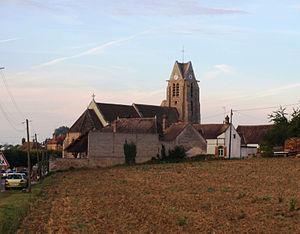
Brannay (Yonne, France), vue du centre depuis la route de Pont-sur-Yonne.
Brannay est une commune française située dans le département de l'Yonne, en région Bourgogne-Franche-Comté.